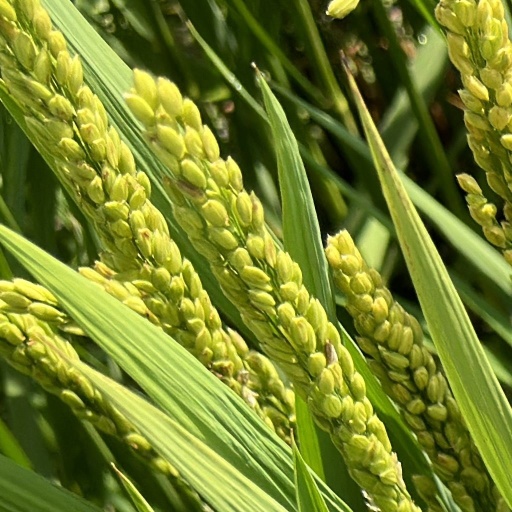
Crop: rice